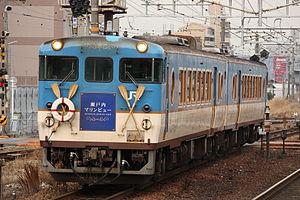
La ligne Kure est une ligne ferroviaire exploitée par la West Japan Railway Company, dans la préfecture d'Hiroshima au Japon.